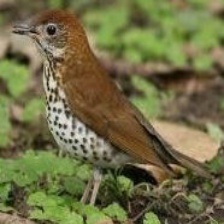
Species: WOOD THRUSH
Scientific name: HYLOCICHLA MUSTELINA